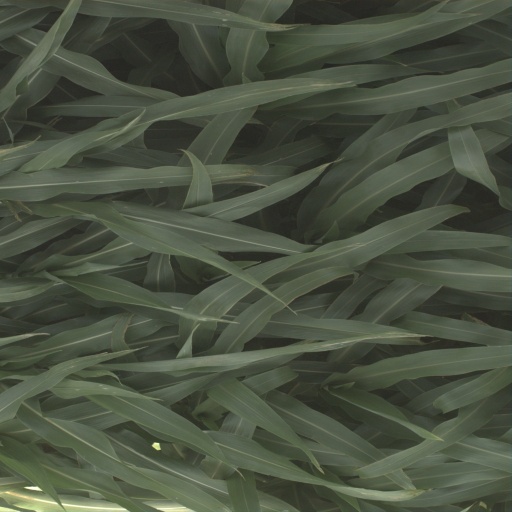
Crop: sorghum